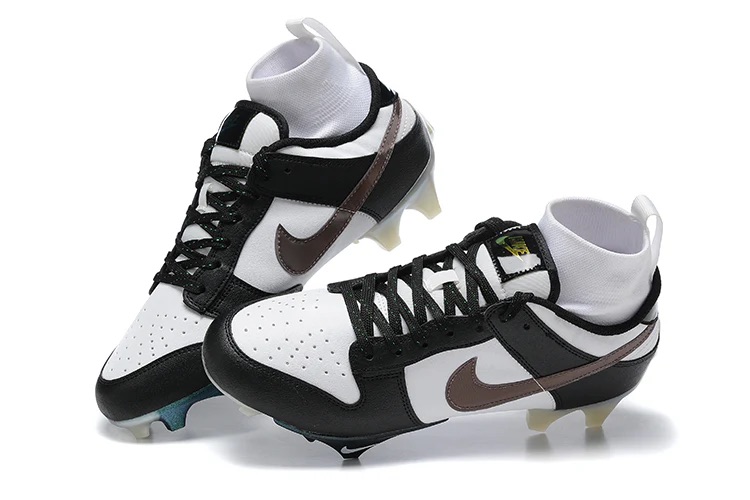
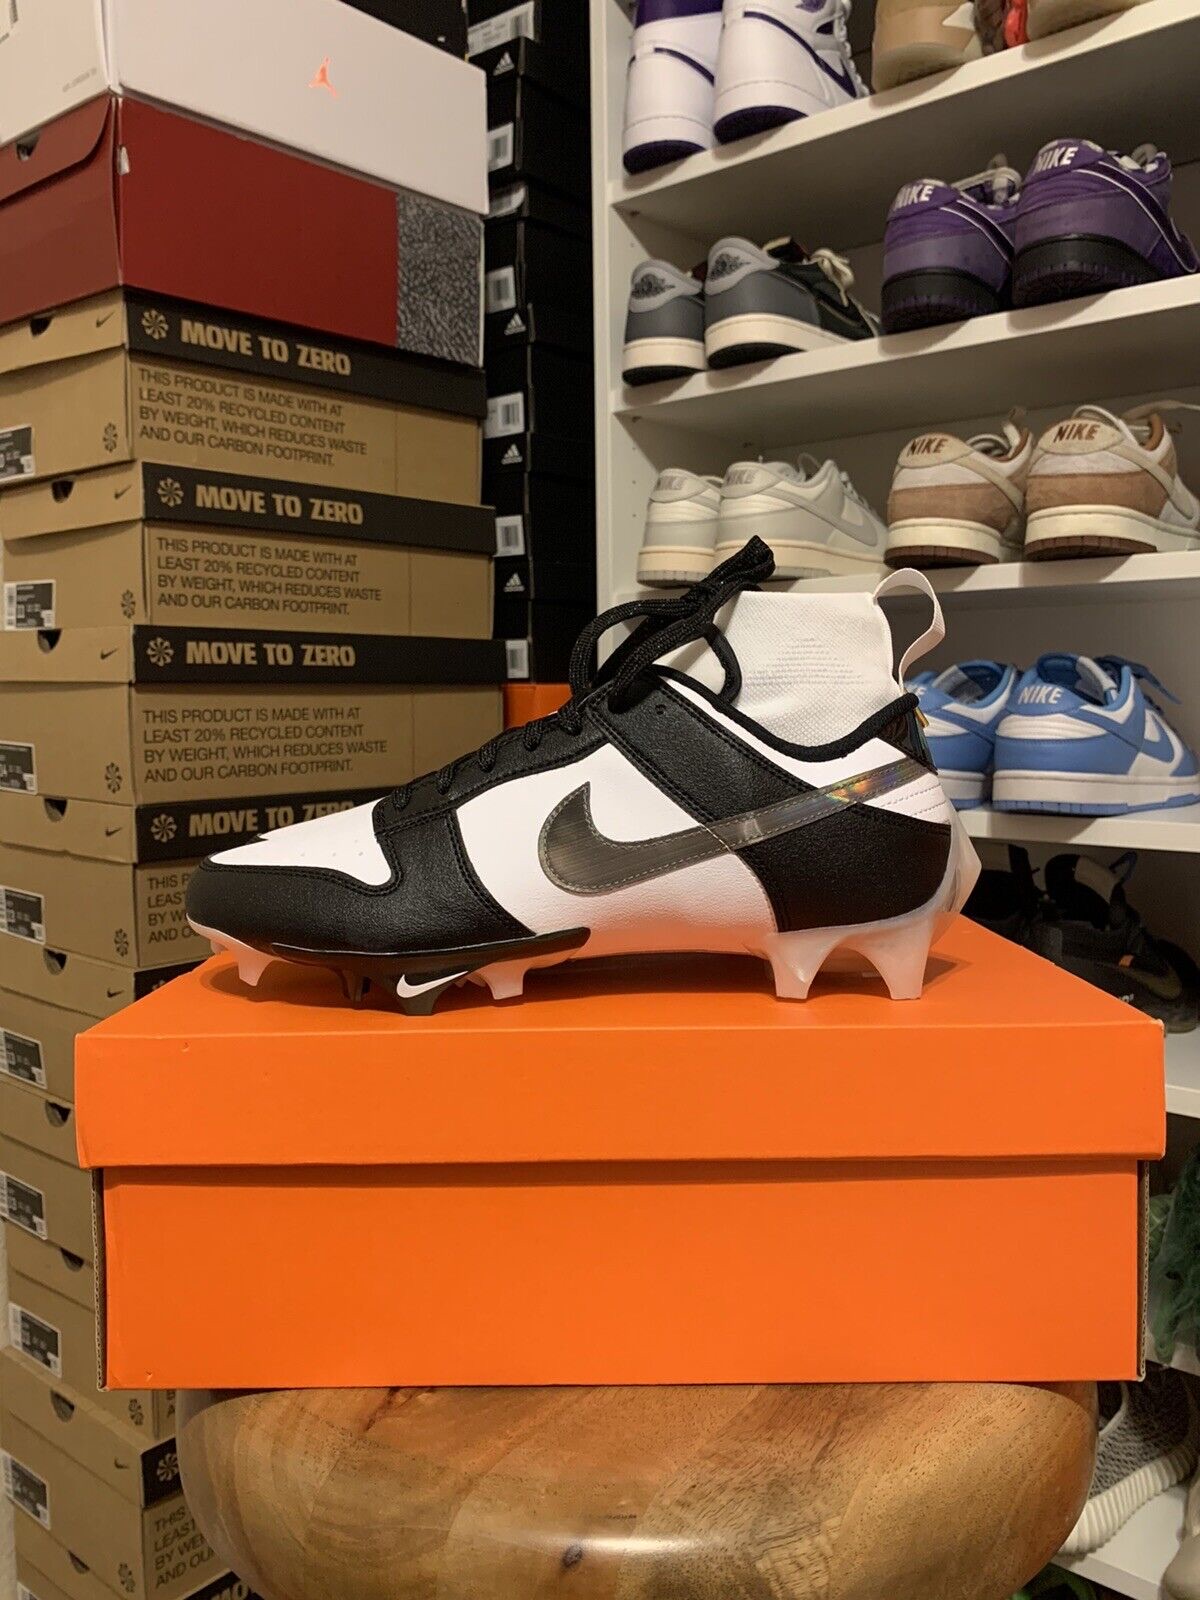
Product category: misc
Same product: yes